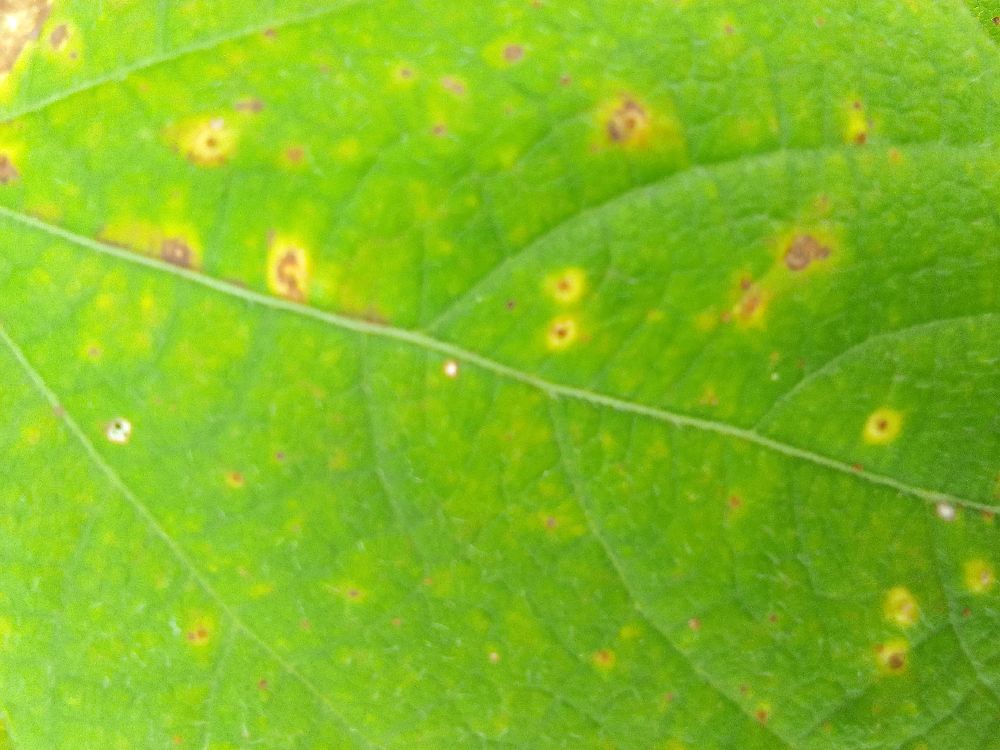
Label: rust